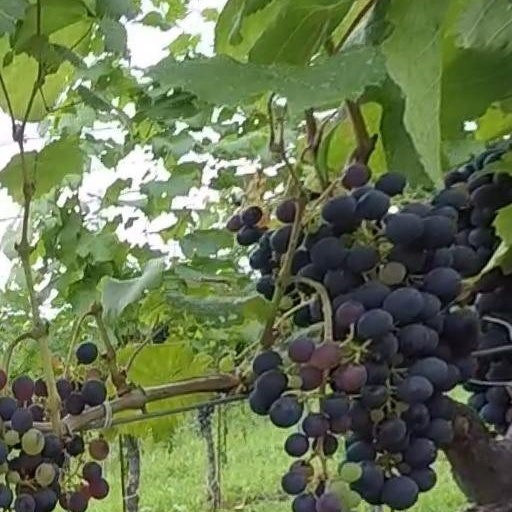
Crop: grape